Describe the emotion expressed in this image:  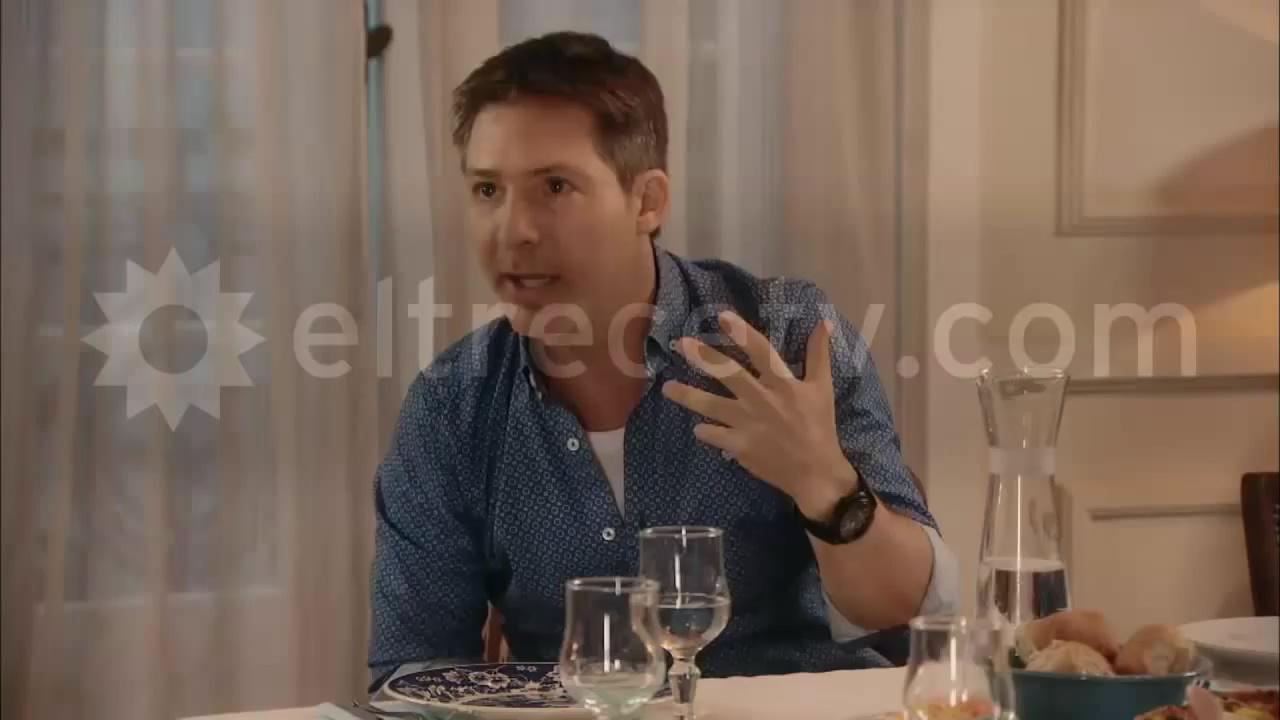
This person displays Suffering, valence and arousal with low intensity.